Alexander Murray Macgregor

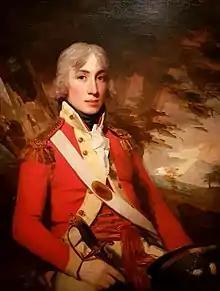
Murray Macgregor (c 1795), by Sir Henry Raeburn

Major-General Alexander Murray Macgregor (27 November 1778 – 20 August 1827), born Alexander Murray, was a Scottish army officer in the British East India Company.